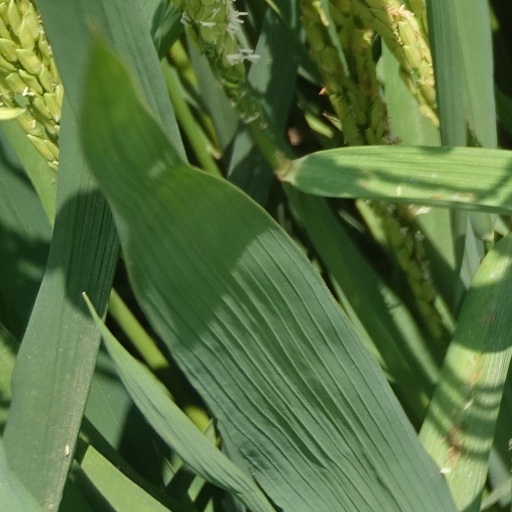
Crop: rice